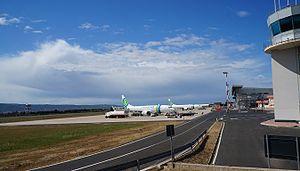
L'aéroport "Pio La Torre" de Comiso est un aéroport international situé à Comiso en Sicile, Italie.